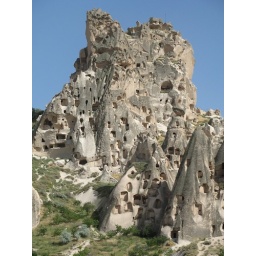
Uchisar Castle in Capadoccia in central Turkey near Goreme- castle carved into rock tower